Carl Bengts

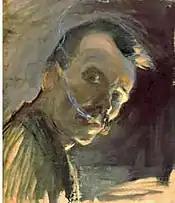
Self-portrait (1904)

He was born in Närpes, and came from a family of farmers; his father was an innkeeper. His first art lessons were taken in Helsinki from a decorative artist named Karl Hellsten. From 1895 to 1896 he continued his studies at the "Finnish Art Society Drawing School" (now the Academy of Fine Arts), then attended a similar school in Turku from 1897 to 1898 where he also took private lessons from Victor Westerholm.